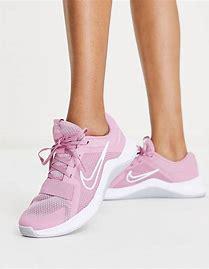
Brand: Nike
Model: MC 2